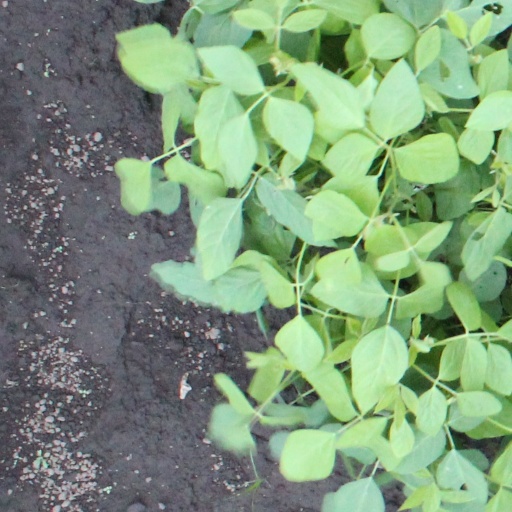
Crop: soybean